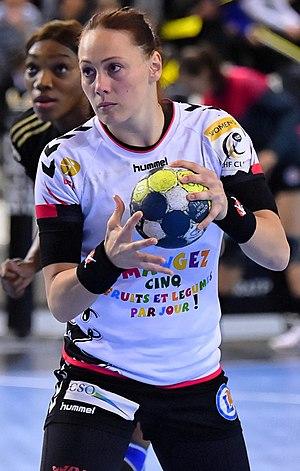
Rencontre de demie-finale de coupe de France entre Issy Paris et Brest. A Issy les Moulineaux, le 26 avril 2017.